Weiwang 205

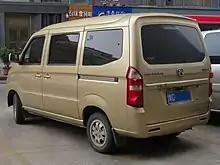
BAIC Weiwang (威旺) 205 rear quarter

The Weiwang 205 is based on the same platform as the first product at the brand launch, the 306, and it is a typical Chinese minivan or mianbaoche. Launched in November 2012, the available engines include a 1.0L inline-four producing 61hp and 87nm of torque and a 1.3L inline-four producing 81hp and 102nm of torque with both engines mated to a 5-speed manual gearbox. The price range starts from 29,800 yuan to 40,800 yuan.